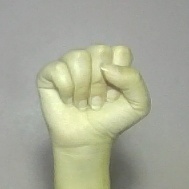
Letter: saad